Brent Sutter

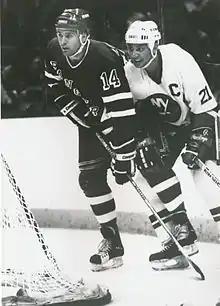
Sutter checking the Rangers' Doug Wickenheiser in 1988

Sutter played for the New York Islanders and the Chicago Blackhawks in the NHL, finishing with 829 points (363 goals, 466 assists) in 1111 regular season games and 74 points (30 goals, 44 assists) in 144 playoff games.